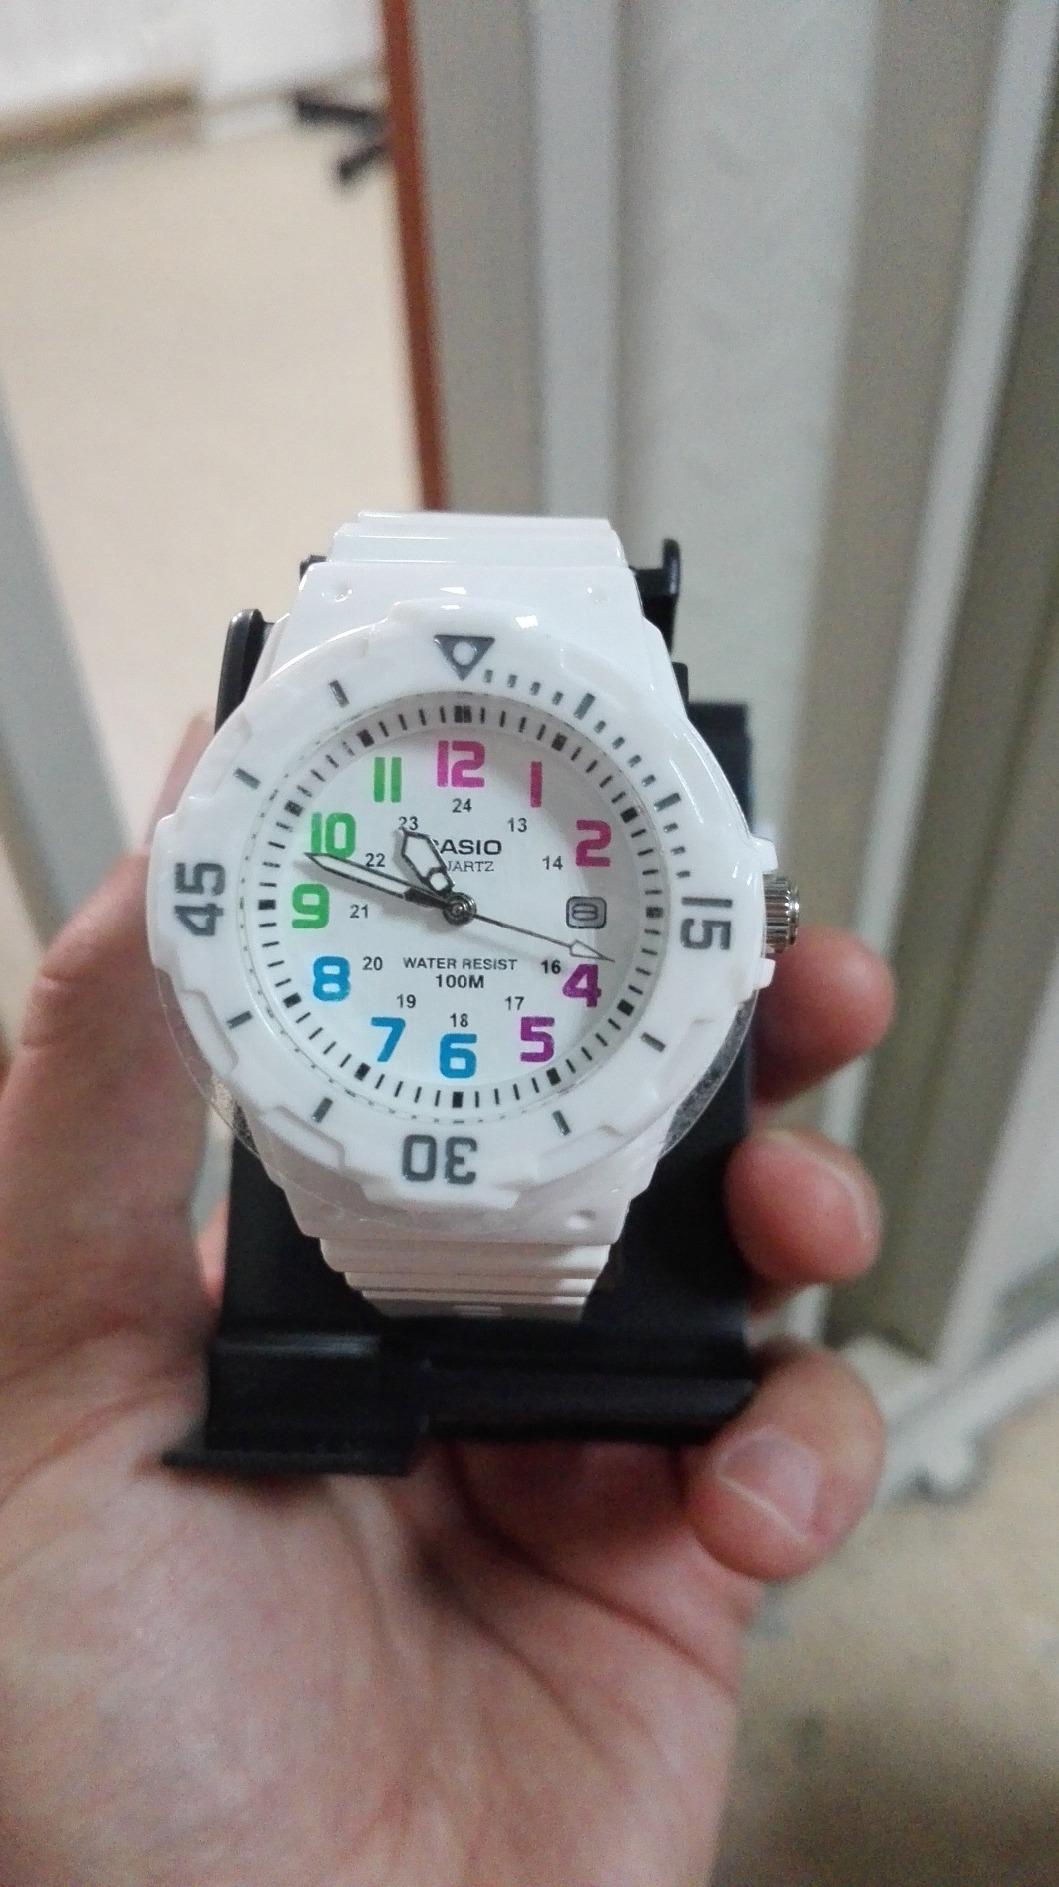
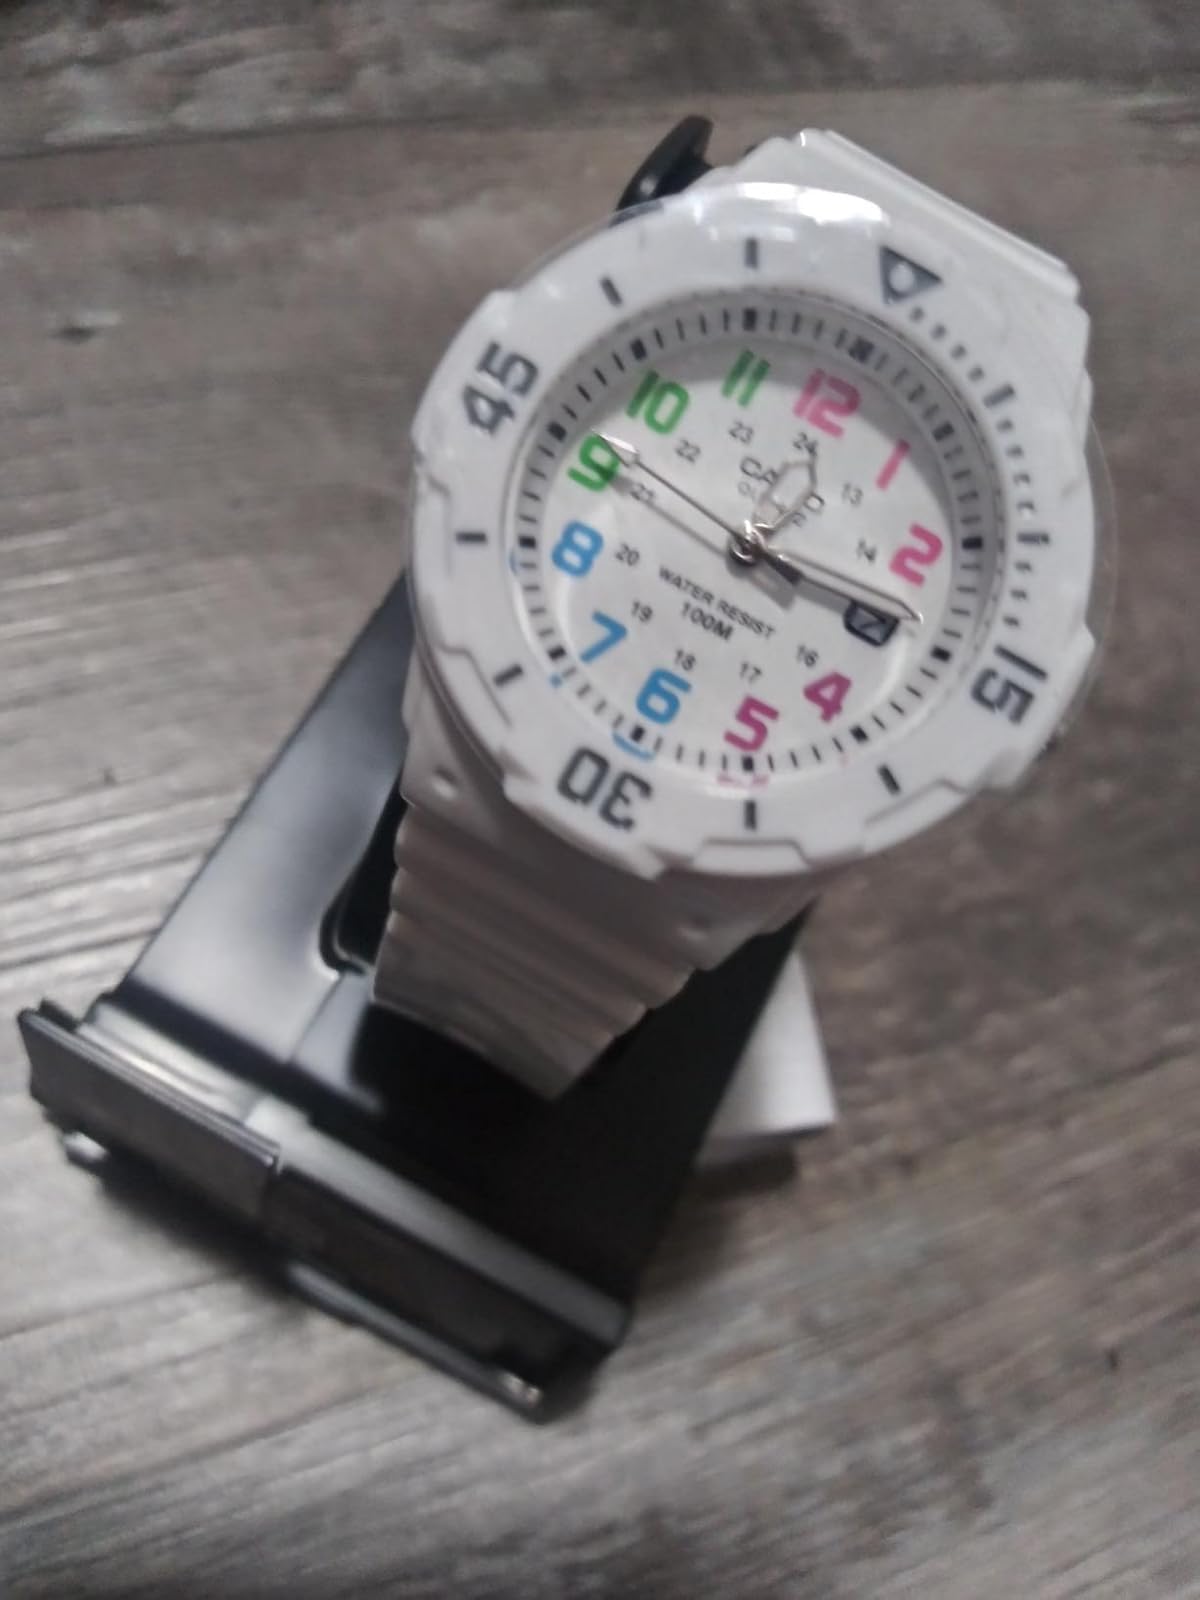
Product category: accessories_watch
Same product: yes